Romosinuano

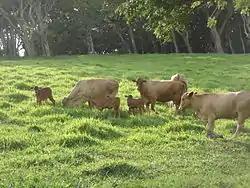
Romosinunao cows and calves

The Romosinuano is a breed of cattle native to Colombia. Its name derives from the fact that the breed is polled ("romo") and that it originated from the Sinú River valley ("sinuano"). Romosinunao are a criollo type, developed from the horned "Costeño con Cuernos" breed of Spanish origin. It is unclear whether the polled nature of the Romosinuano was due to natural mutation or to cross-breeding with European types such as the Angus or Red Poll.